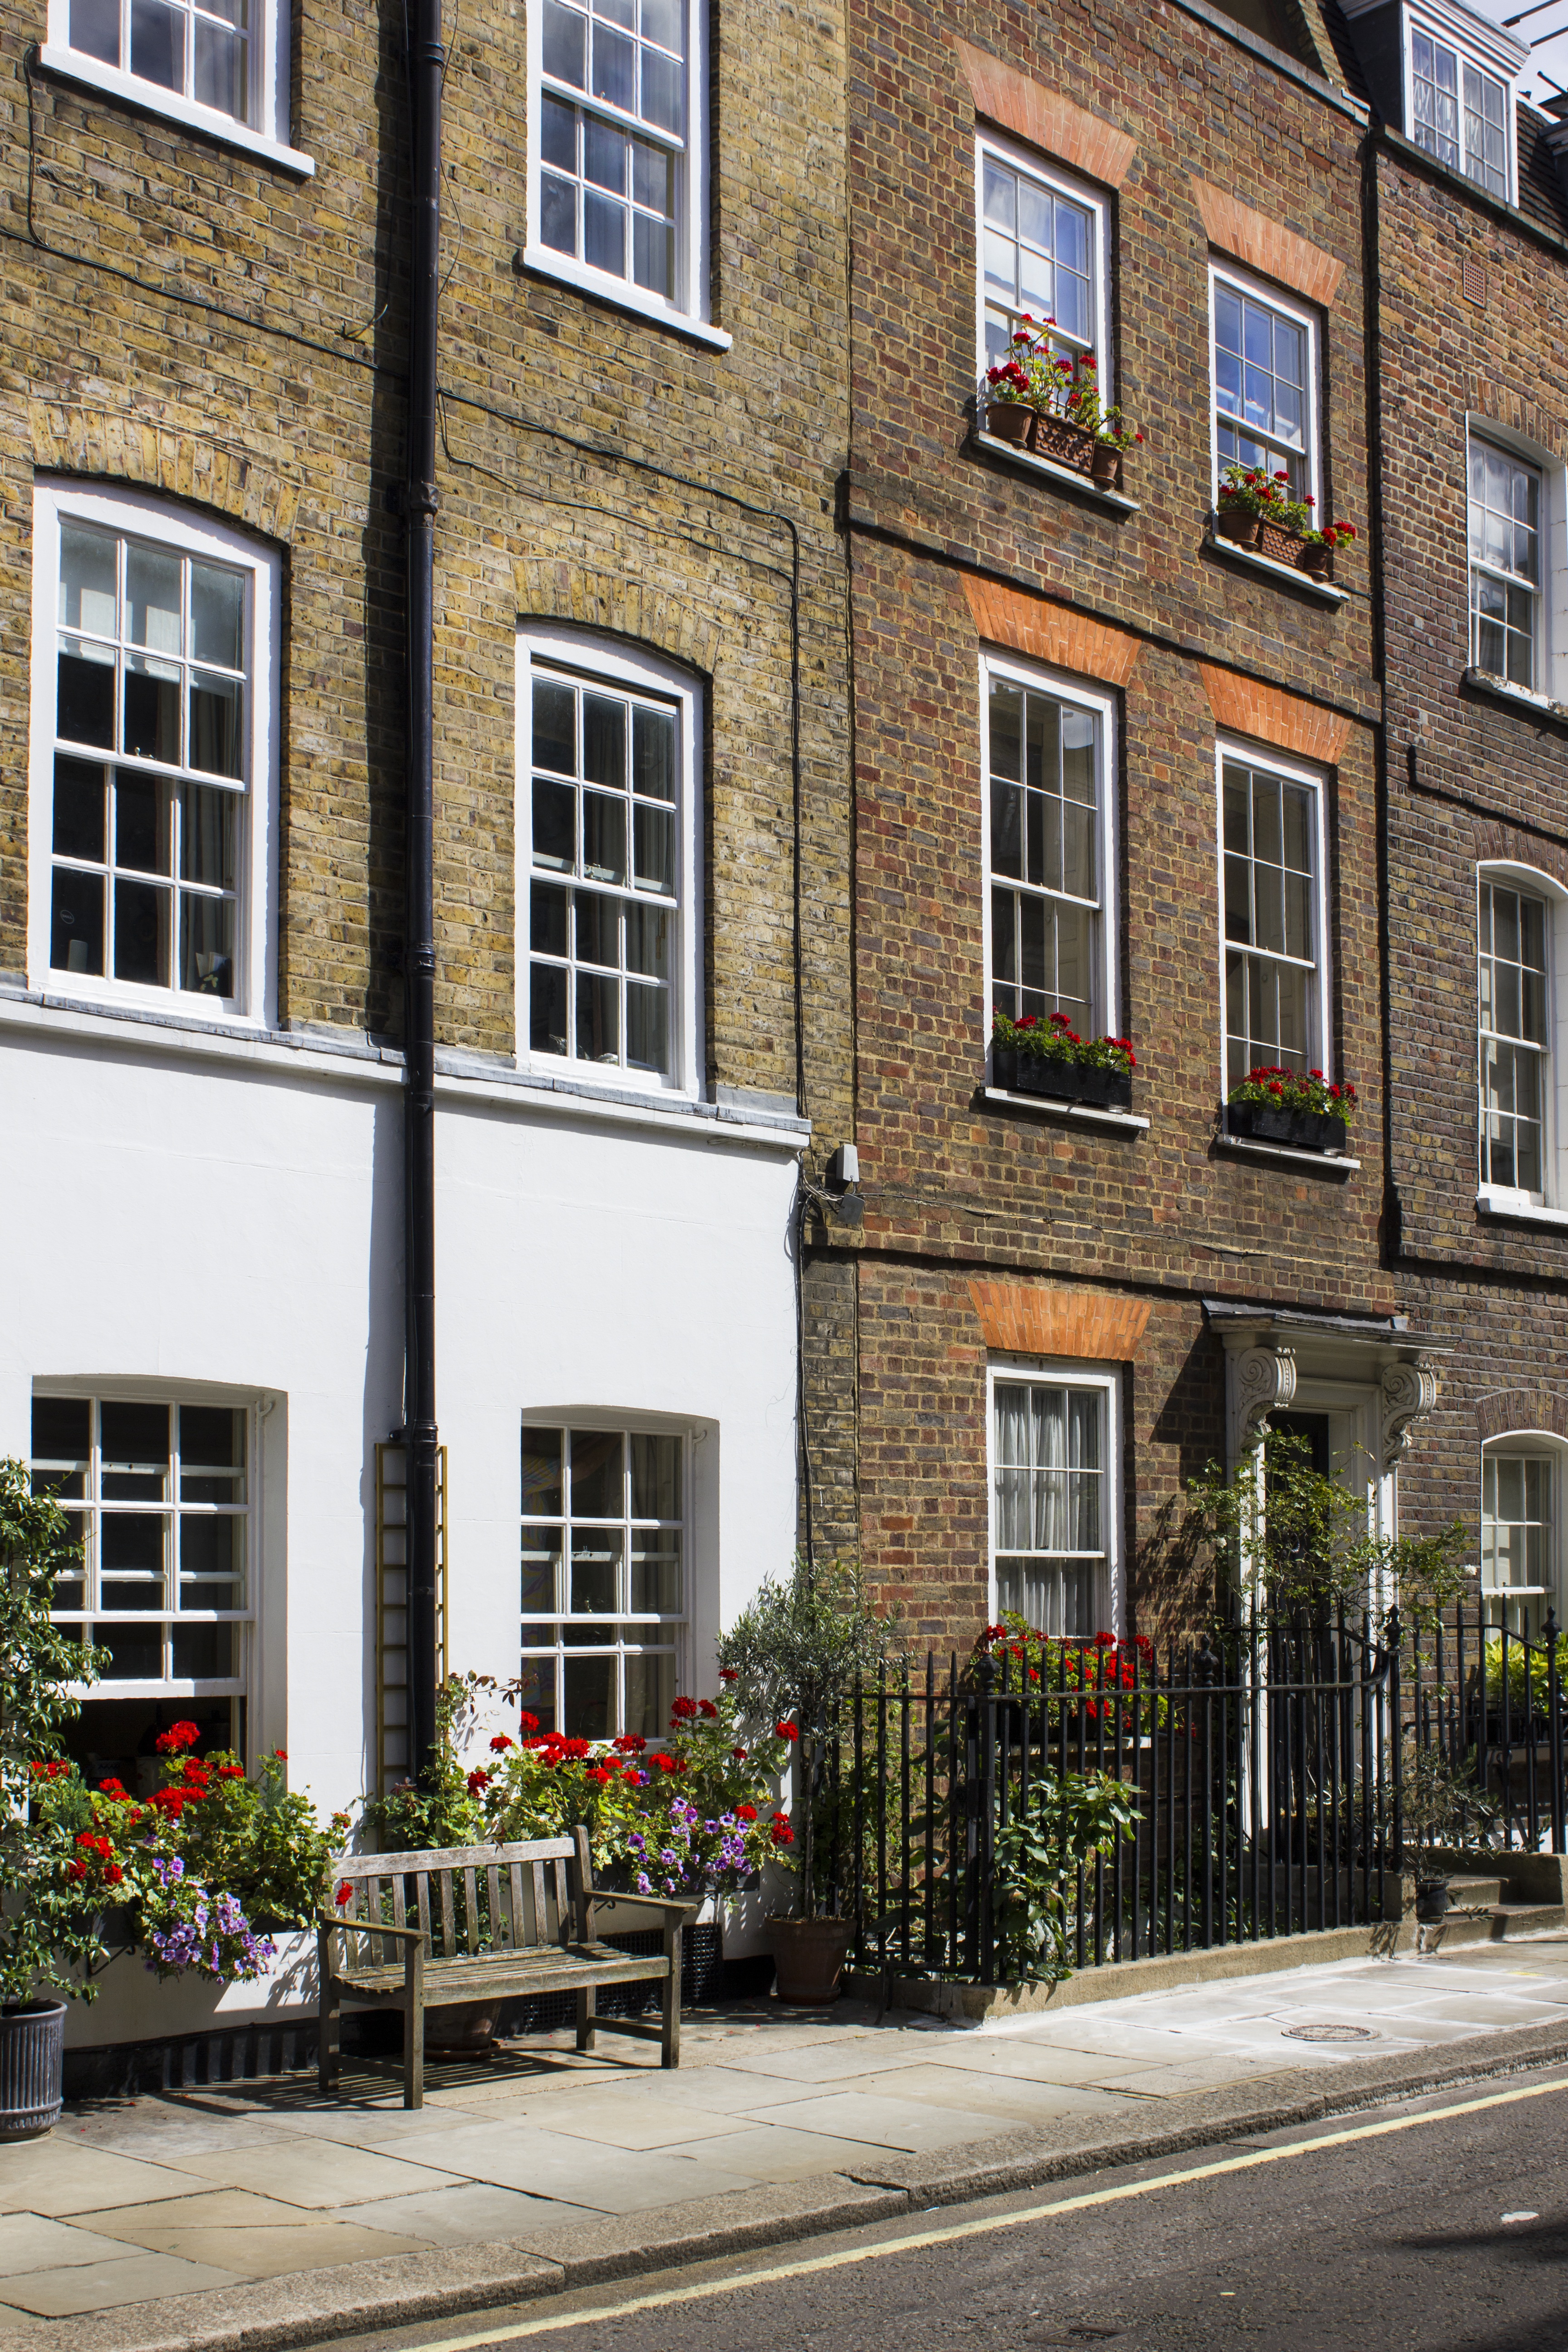
architecture, road, street, house, window, town, building, city, home, downtown, suburb, cottage, facade, property, apartment, flowers, london, courtyard, houses, estate, condominium, neighbourhood, urban area, residential area